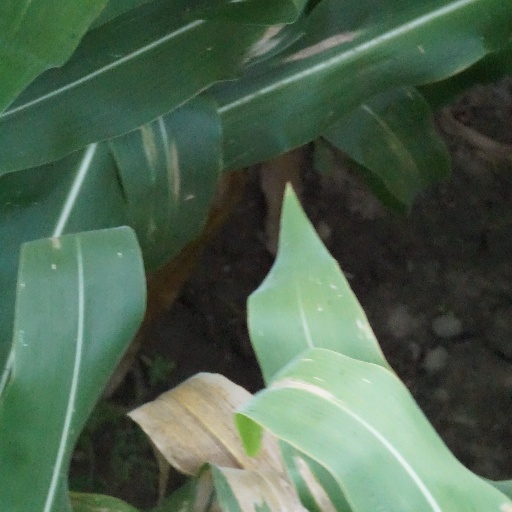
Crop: maize; corn